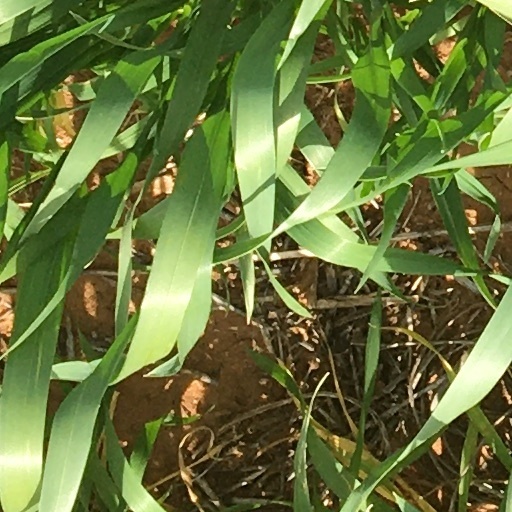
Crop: wheat